Burgenland Croatian

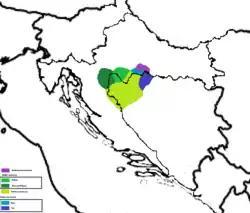
A map depicting the Una River origin theory for the Burgenland Croats

Burgenland Croatian was the language of Croatian refugees who fled Croatia during the Croatian–Ottoman wars and settled in the western part of what was then Hungary, the area where they still live. Burgenland Croats included speakers of all three dialects of the Croatian language (Shtokavian, Chakavian and Kajkavian), with the majority being the Chakavians. A part of them originally probably came from Dalmatia, and all of them mostly emigrated from the river Una valley.